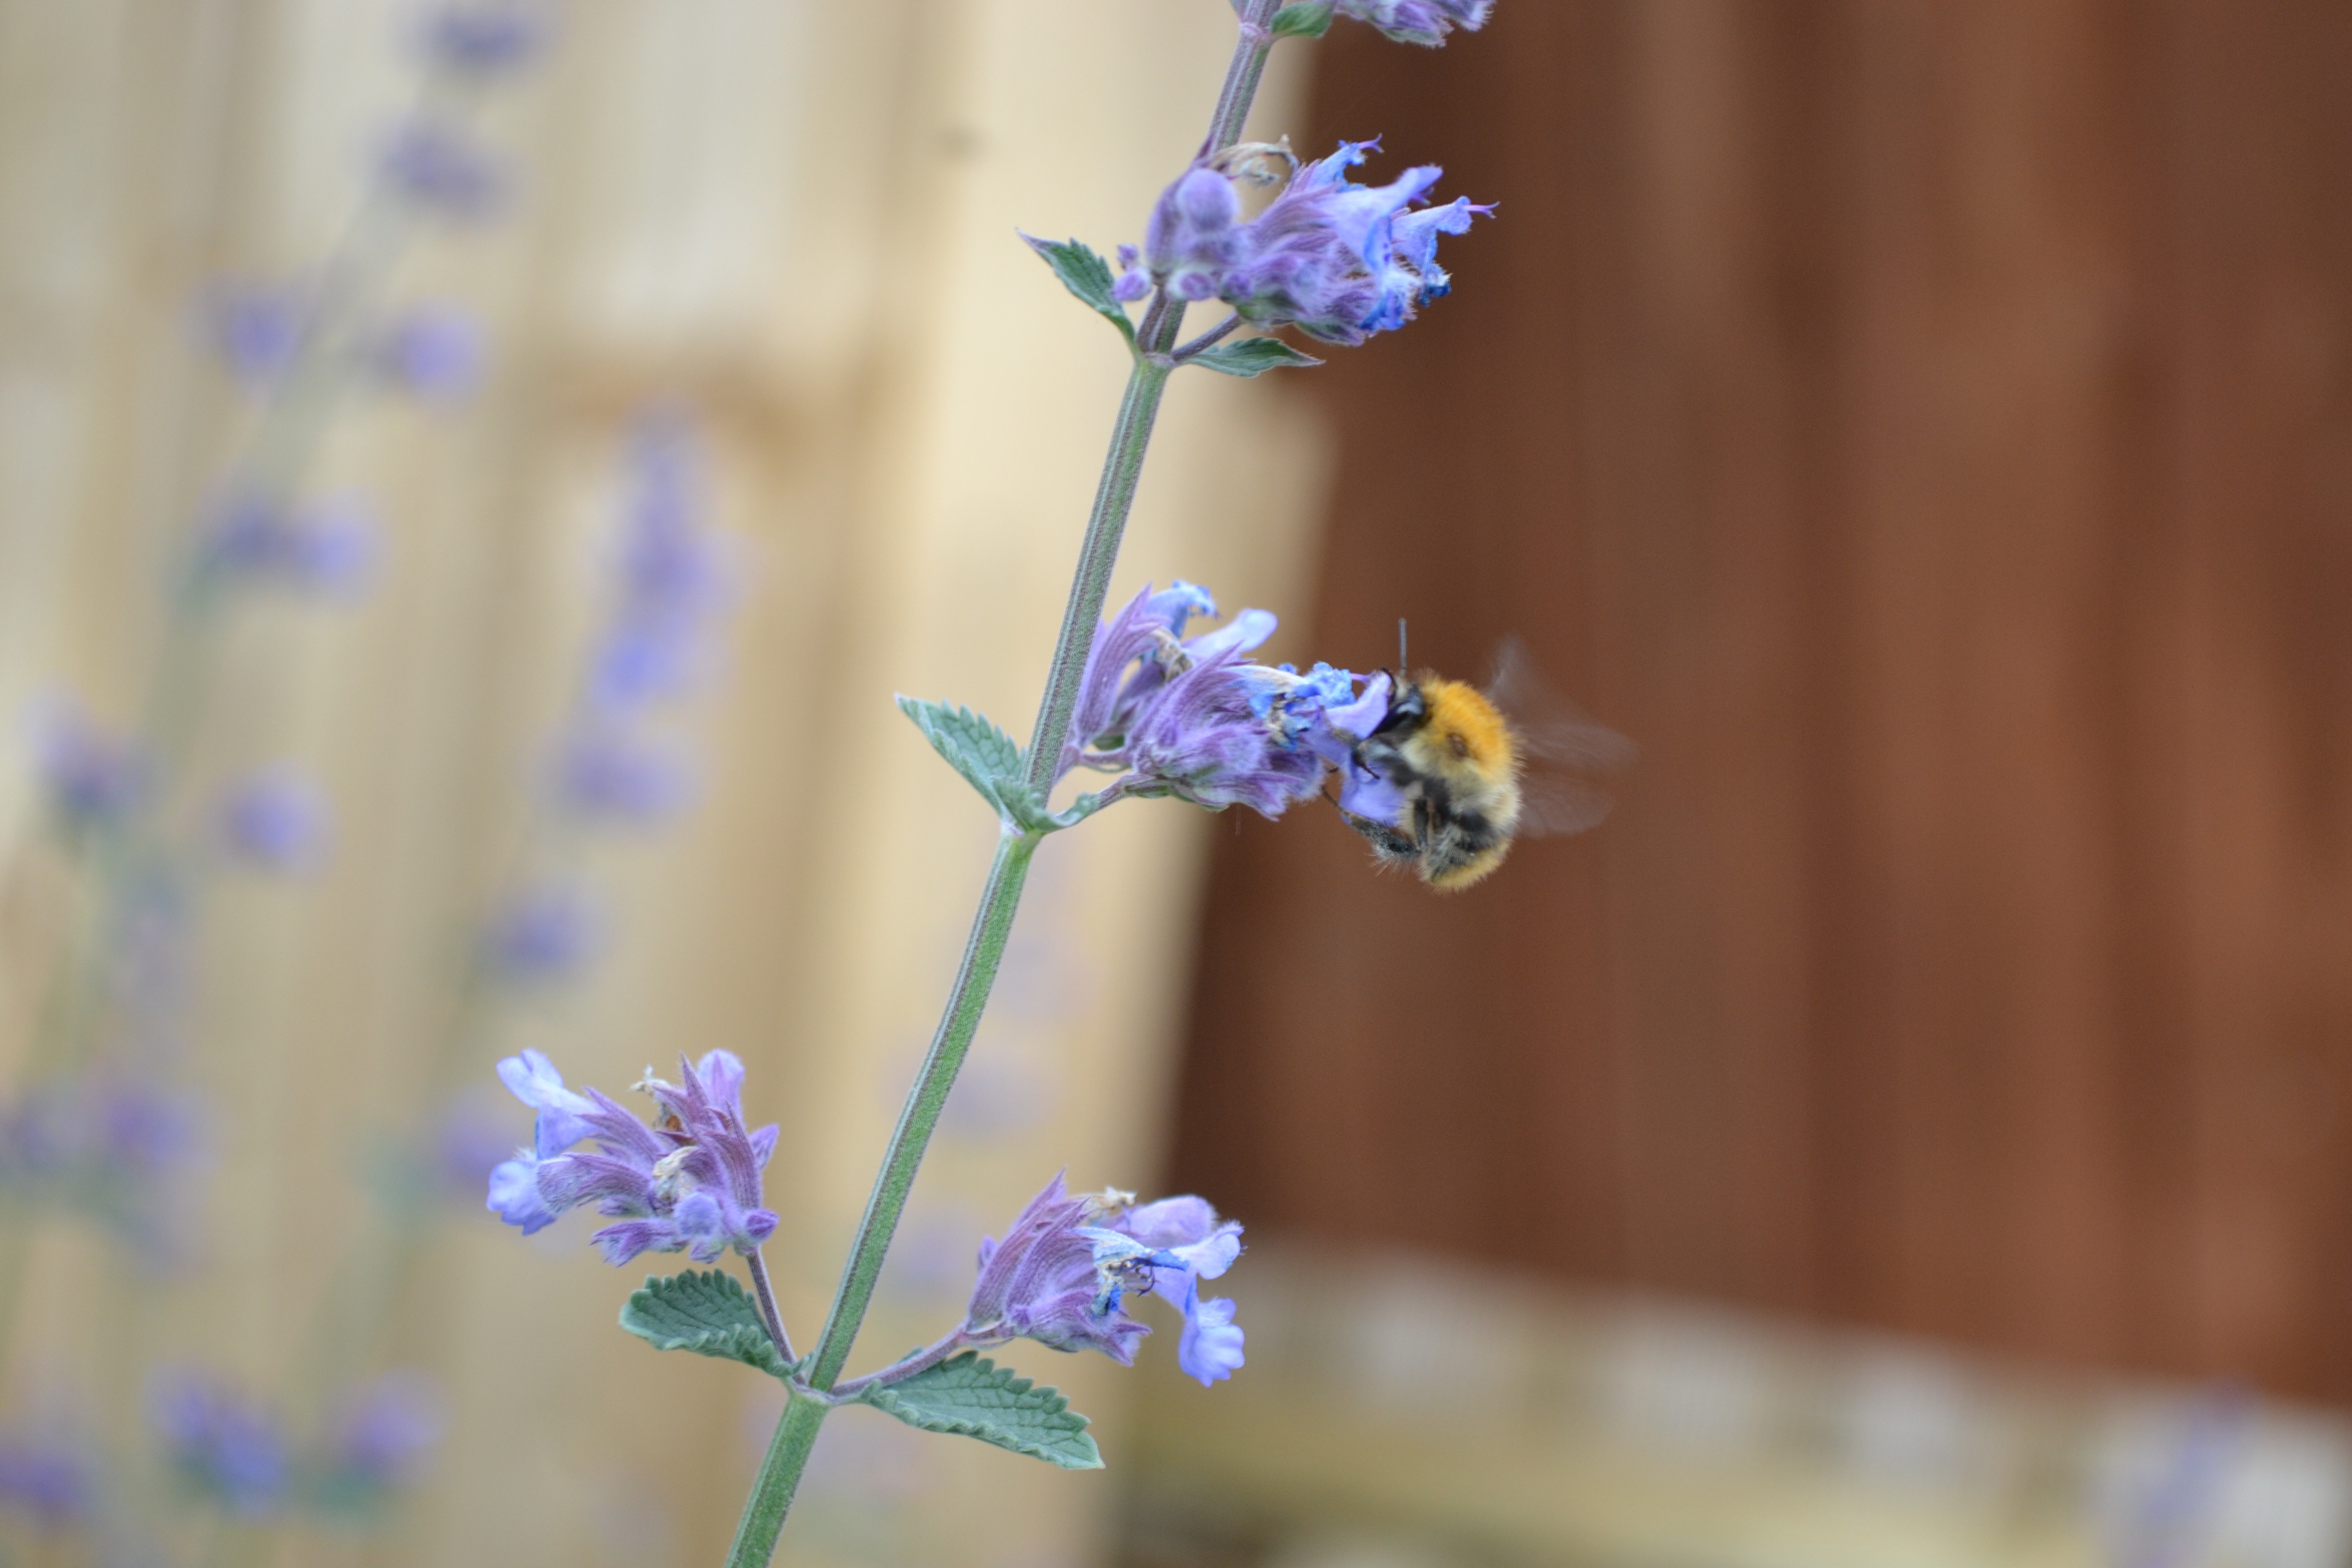
nature, branch, blossom, plant, flower, purple, petal, spring, herb, botany, blue, flora, lavender, wildflower, close up, catnip, macro photography, flowering plant, catmint, plant stem